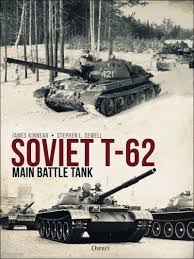
Label: Tank